Buddhist canons

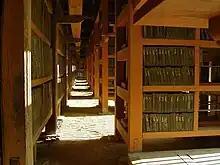
Print blocks of the Tripitaka Koreana

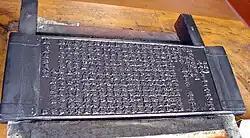
A woodblock of the Tripiṭaka Koreana in Haeinsa, Hapcheon, South Korea

The Chinese Buddhist Canon is the "Tripiṭaka" collection maintained by the East Asian Buddhist tradition. This canon contains texts translated from various Indian languages (such as Sanskrit and Gandhari prakrit) into Buddhist Chinese, a form of traditional literary Chinese. The traditional term for the canon is "Great Storage of Scriptures".